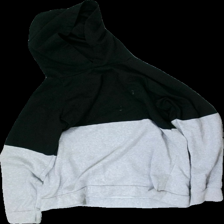
View: front
Type: Hoodie
Category: Unisex
Brand: Missing
Colors: Black, Grey
Material: Could not scan
Cut: Regular
Season: All
Stains: Major
Price range: <50
Recommended usage: Export